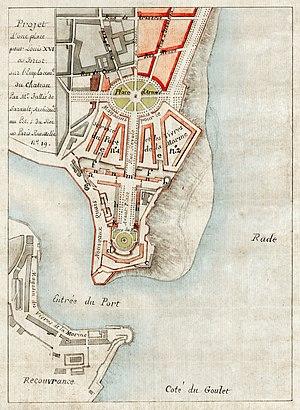
Plan projet pour une place Louis XVI à Brest
Le château de Brest est un château fort classé monument historique depuis le 21 mars 1923 situé dans le département du Finistère en France. Du Castellum romain du IIIᵉ siècle à la citadelle de Vauban jusqu'à aujourd'hui, il a traversé dix-sept siècles d’histoire et a conservé pendant tout ce temps sa vocation originelle de forteresse militaire. Il demeure aujourd'hui un site stratégique de première importance.